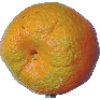
Label: Mandarine 1